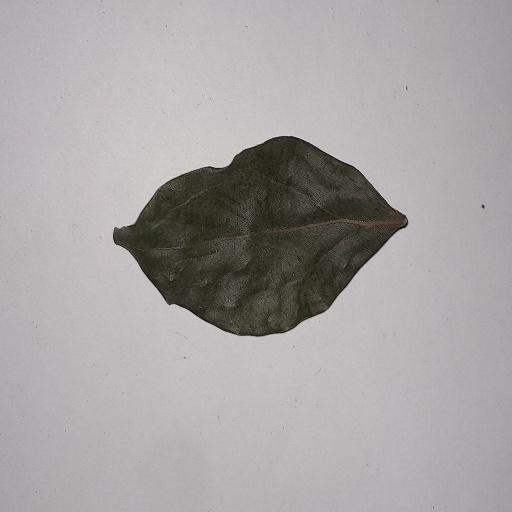
Species: Camphor
Leaf condition: Bacterial Spot